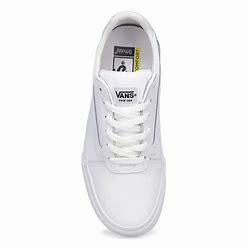
Brand: Vans
Model: Ward